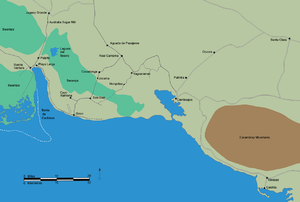
La baie des Cochons fait partie de la côte méridionale de l’île de Cuba, dans la mer des Caraïbes. Elle est bordée par une zone marécageuse de la province de Matanzas, à l’ouest de la ville de Cienfuegos.
Le débarquement de la baie des Cochons est une tentative d'invasion militaire de Cuba par des exilés cubains soutenus par les États-Unis en avril 1961. Planifiée sous l'administration de Dwight Eisenhower, et organisée par la CIA, l'opération était lancée au début du mandat de John F. Kennedy. Elle visait à faire débarquer à Cuba, le 17 avril 1961, environ mille quatre cents exilés cubains recrutés et entraînés aux États-Unis par la CIA. Leur objectif était de renverser le nouveau gouvernement cubain établi par Fidel Castro, qui menait une politique économique défavorable aux intérêts américains et se rapprochait de l'URSS. L'opération fut un échec complet et les prémices d'une grave et profonde dissension entre la présidence et les services secrets américains.